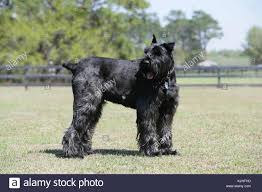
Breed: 232-n000089-giant_schnauzer